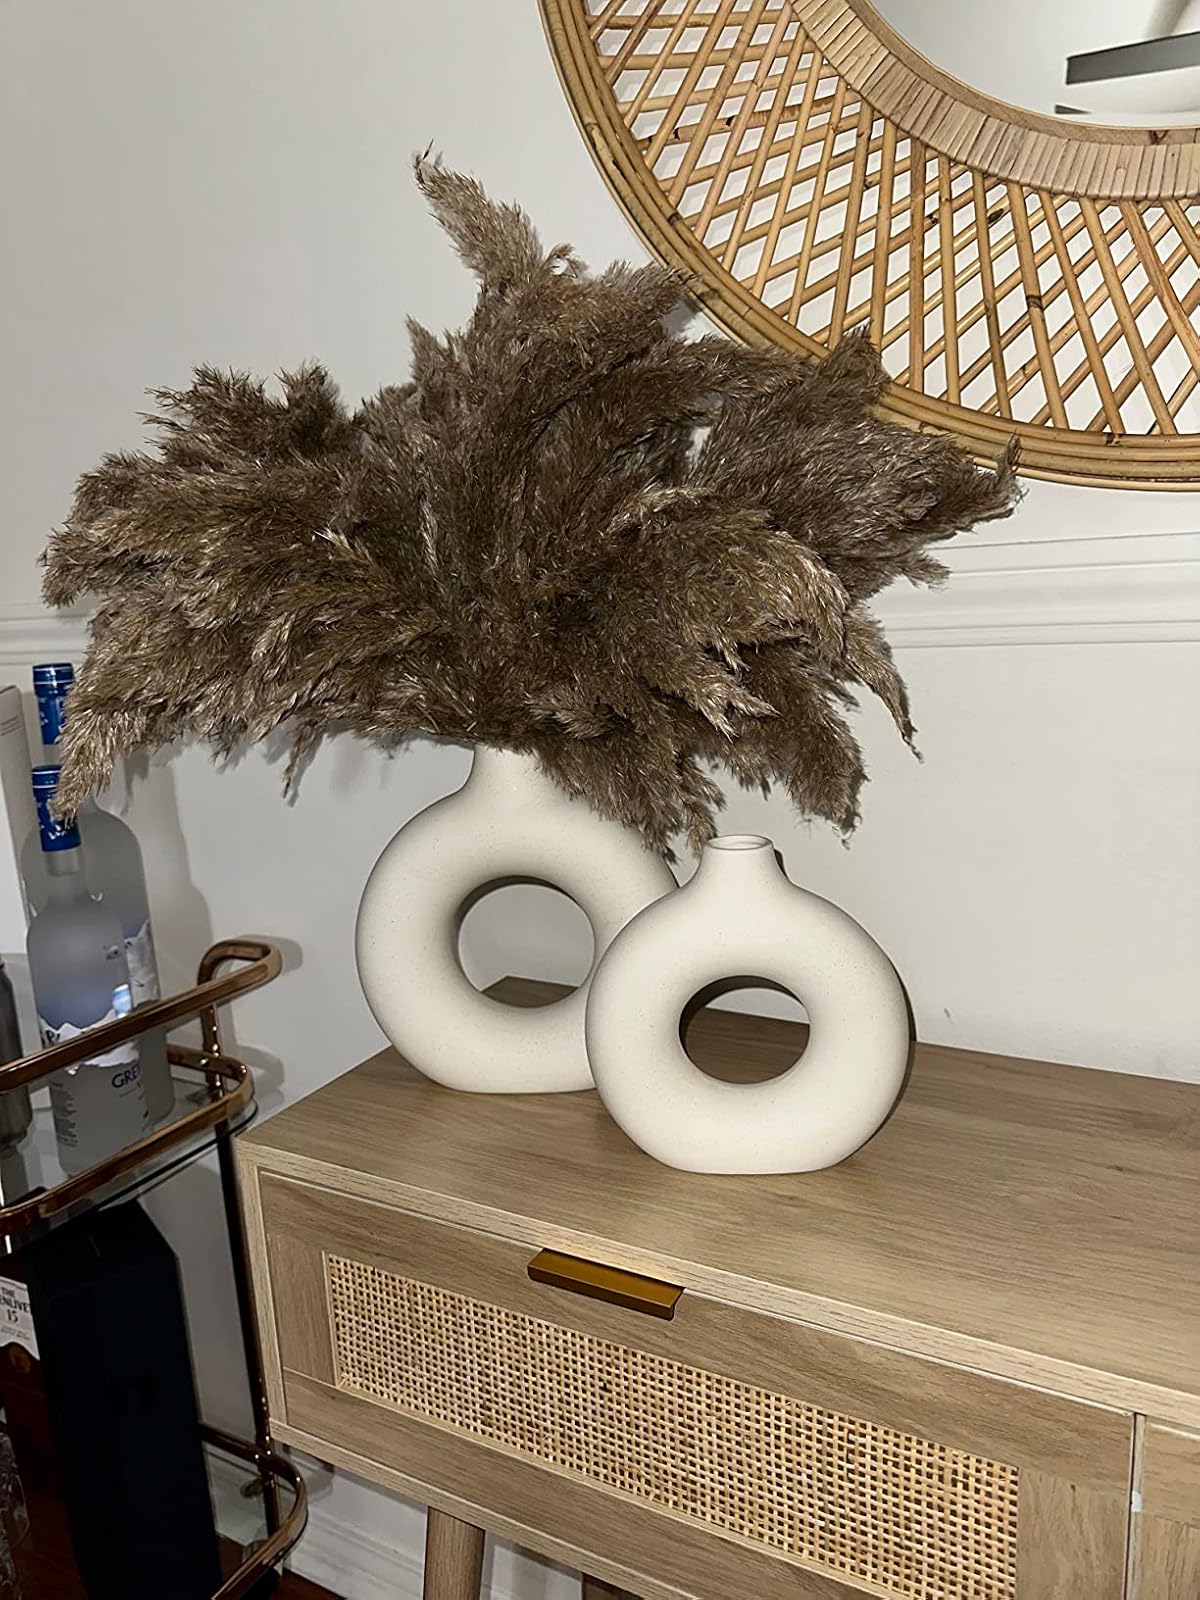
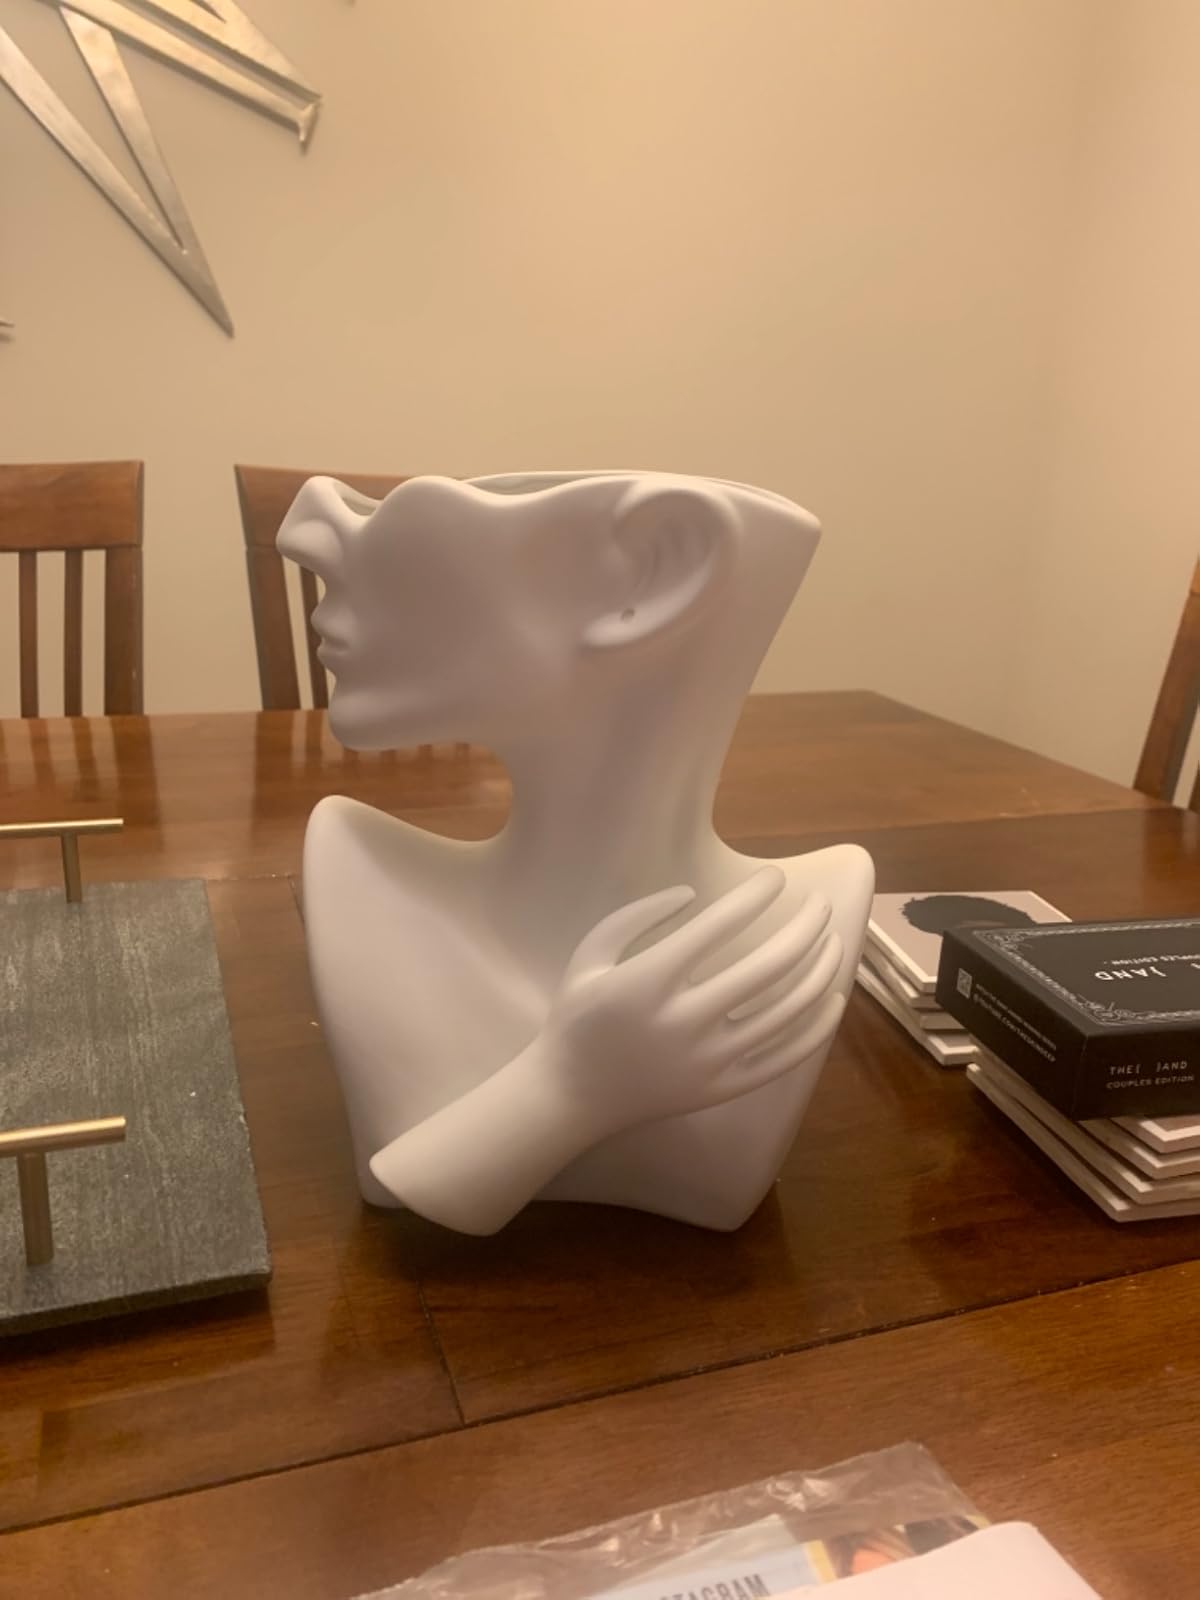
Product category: vase
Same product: no